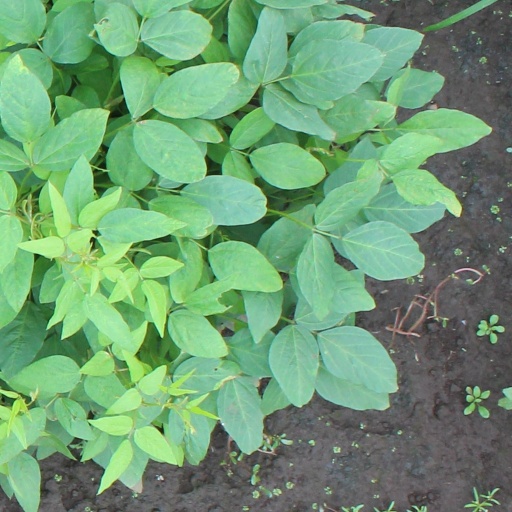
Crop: soybean